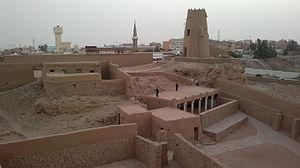
Dumat Al-Djandal ou Dumat al-Jundal, est une ville antique en cours de restauration partielle, située dans le nord-ouest de l'Arabie saoudite, dans la province de Al Jawf, à 37 km de Sakaka, route nationale 80. Une ville nouvelle s'est installée à proximité.
Cet article recense les sites inscrits au patrimoine mondial en Arabie saoudite.